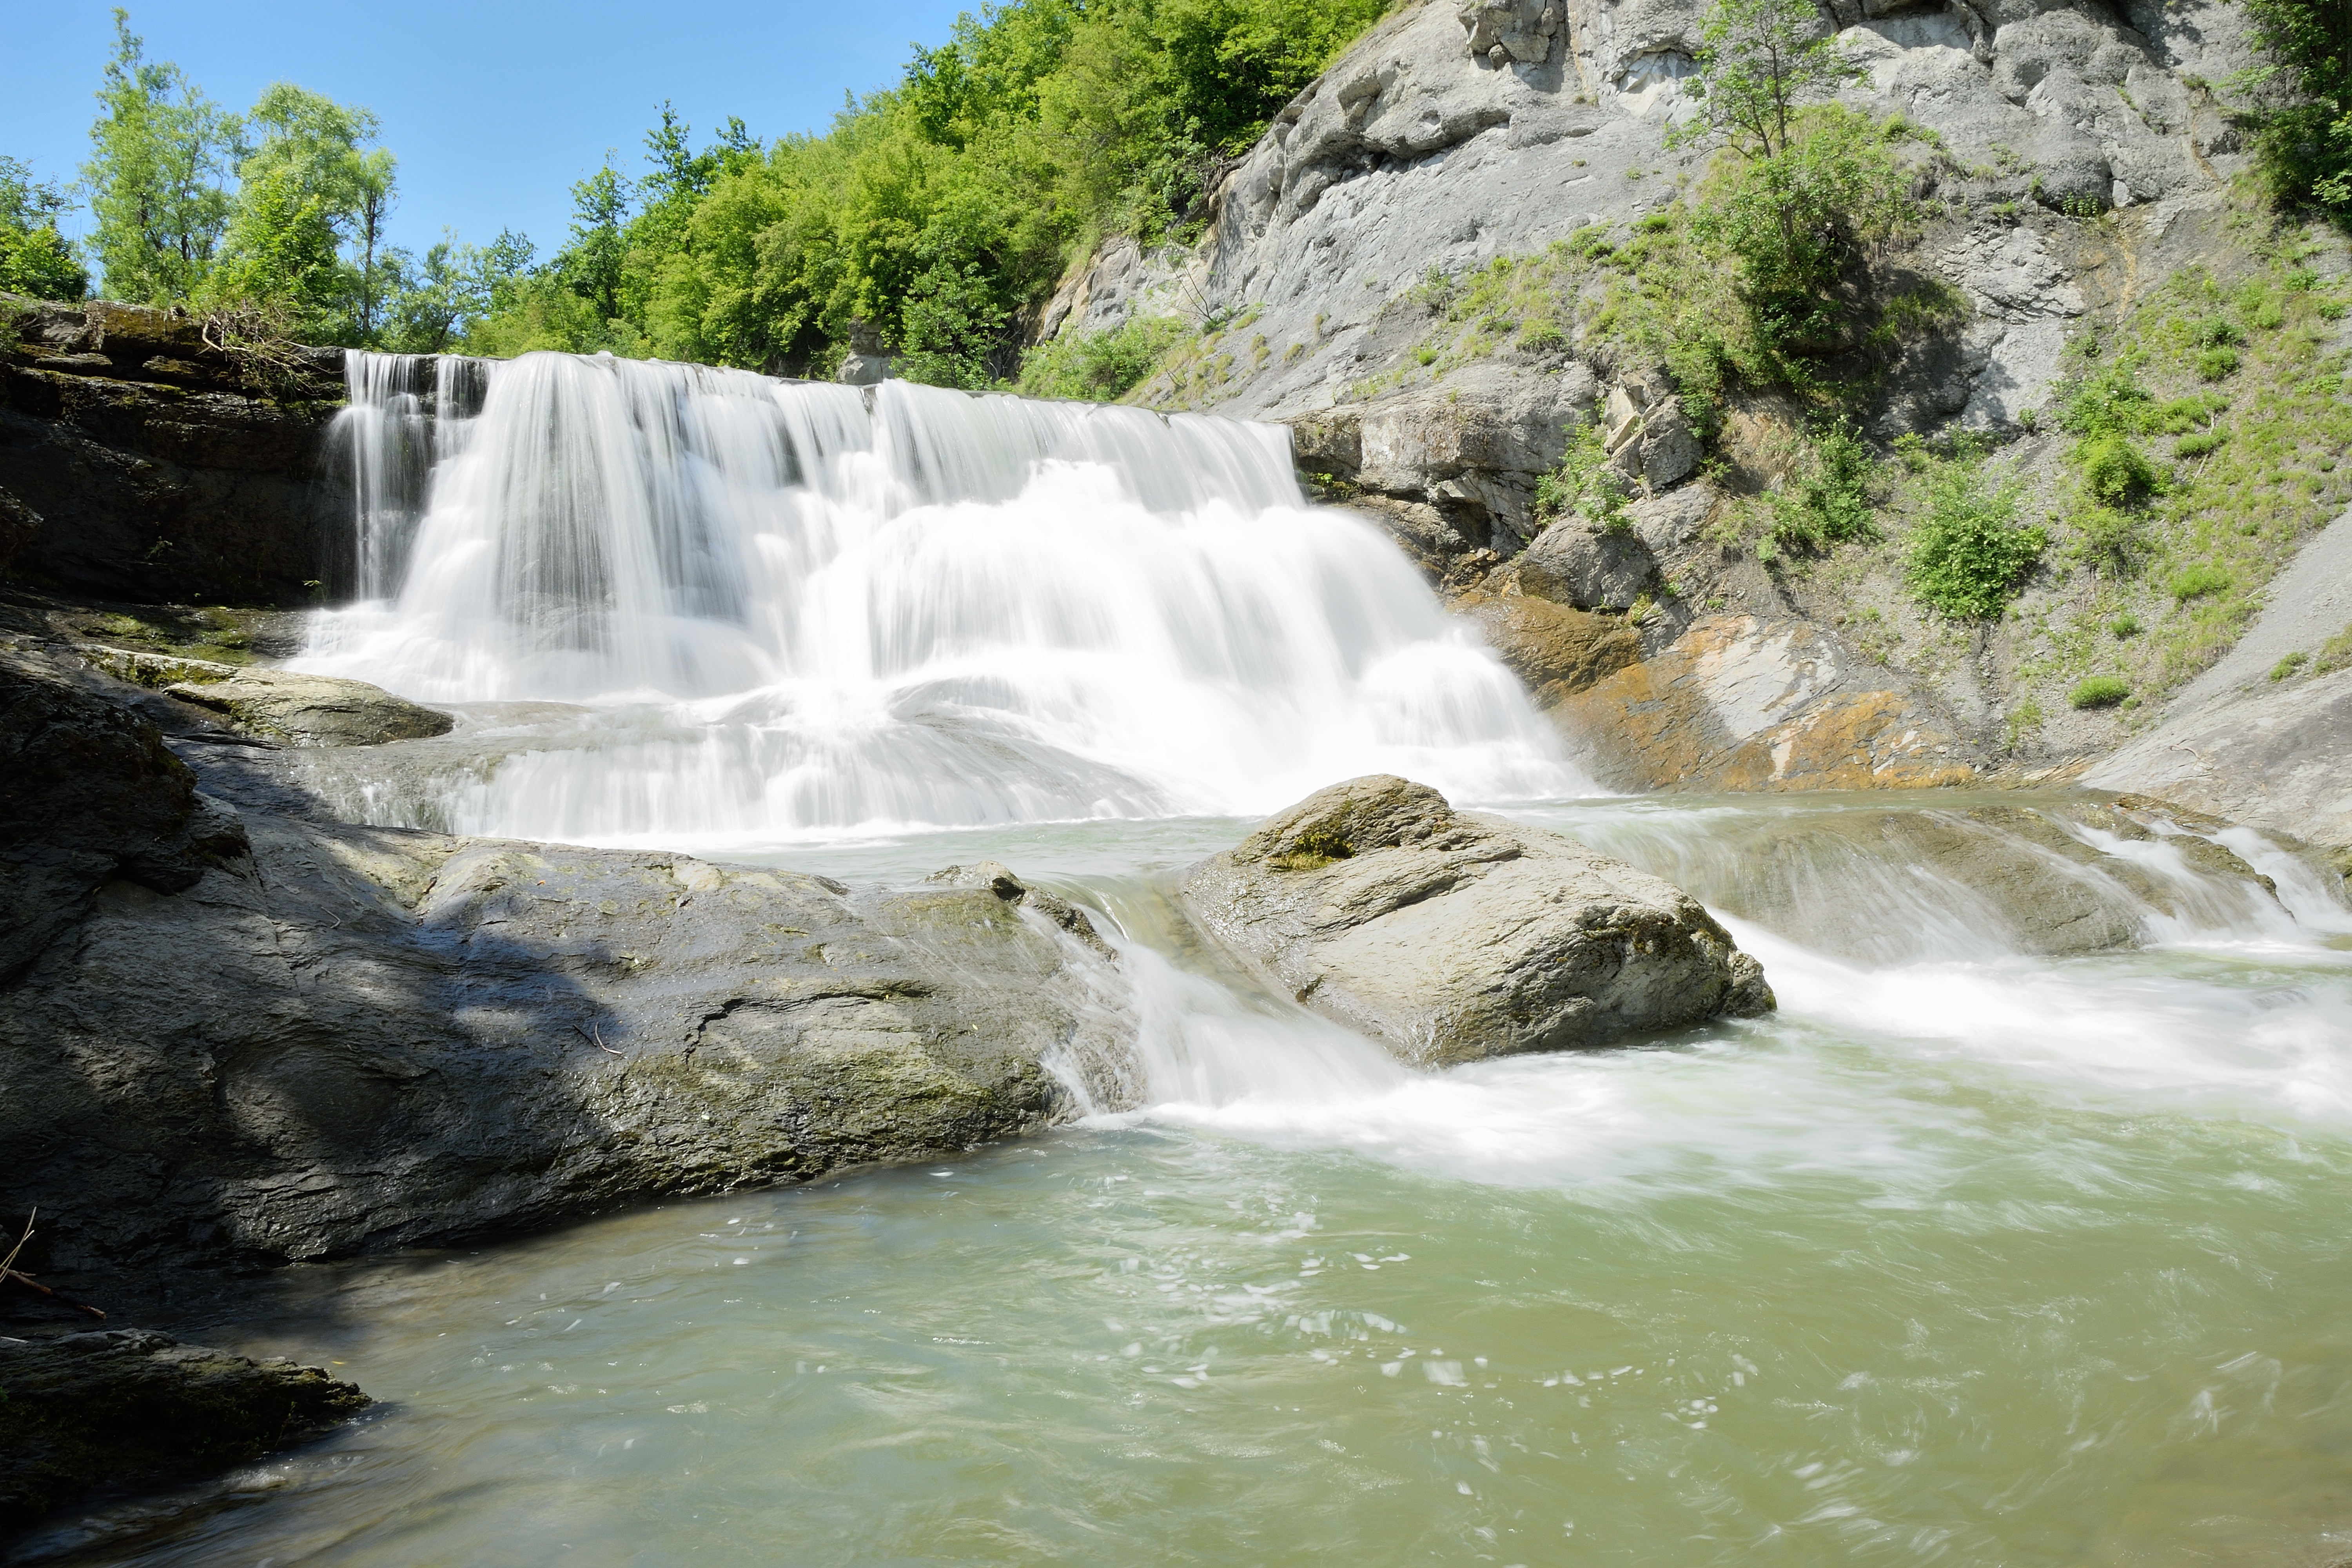
landscape, water, waterfall, river, valley, stream, rapid, body of water, beautiful, wasserfall, water feature, watercourse, hristovski falls